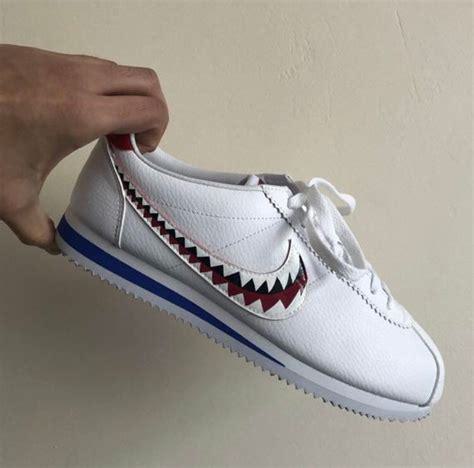
Brand: Nike
Model: Cortez